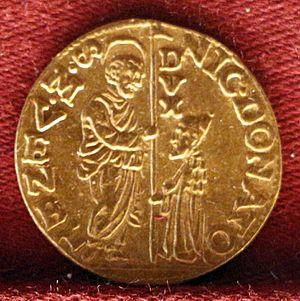
Nicolò Donato ou Nicolò Donà est le 93ᵉ Doge de Venise élu en 1618.